Mouse jiggler

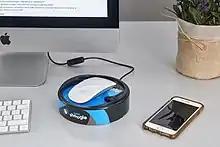
A mechanical mouse jiggler for an Apple mouse.

A mouse jiggler is software or hardware used to simulate or provide movement of a computer mouse. In all cases, it prevents sleep mode, standby mode or the screensaver from activating. Mouse jigglers are also known as mouse movers.